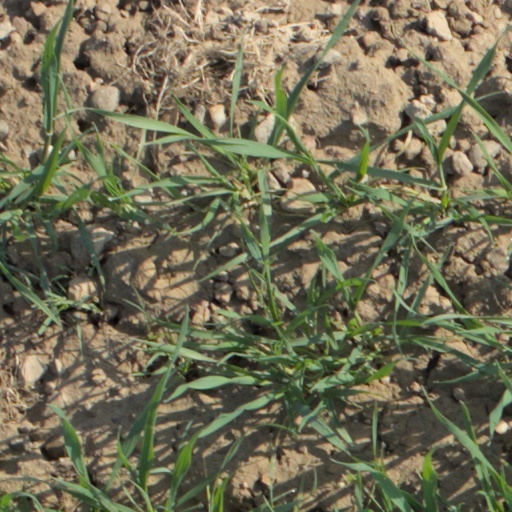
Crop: wheat